Stewart Raffill

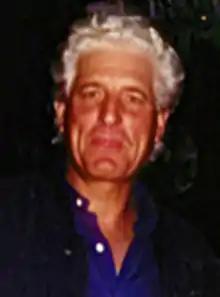
Raffill in 2014.

Raffill was born in England and grew up near Stratford before immigrating to the US and working in the motion picture industry. His writing and directing work in film and TV spans several genres including science fiction, family, comedy and drama.